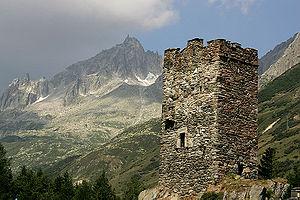
Par architecture de la Suisse sont considérées les constructions situées en Suisse ainsi que celles issues de l'activité de Suisses à l'étranger.
L'architecture médiévale en Suisse désigne les constructions religieuses, civiles et militaires de la période médiévale situées sur le territoire de la Suisse actuelle.
Clanx, ruines